Silvia Gašparovičová

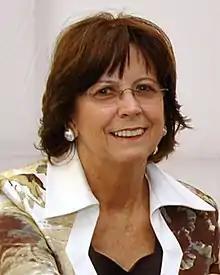
Gašparovičová in 2011

Silvia Gašparovičová "née Beníková" (born 13 January 1941) was the First Lady of Slovakia from 2004 to 2014 as wife of former President Ivan Gašparovič.